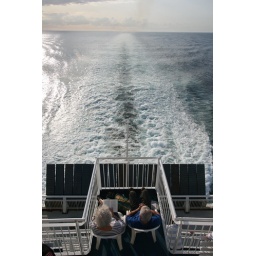
Best seats in the house